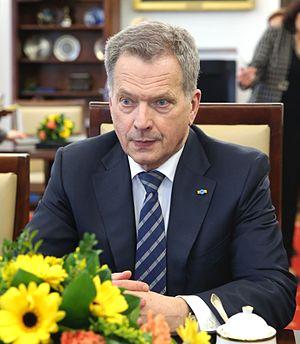
Les élections législatives finlandaises de 1995 se sont tenues le 19 mars 1995, afin d'élire les deux cents députés de la trente-quatrième législature du Parlement finlandais.
Le président de la République de Finlande est le chef de l'État finlandais depuis sa création, ainsi qu'il est disposé dans l'acte constitutif de 1919. Il exerce, d'après la Constitution de Finlande, le pouvoir exécutif qu'il partage avec le gouvernement. Son mandat présidentiel a une durée de six ans. Depuis 1991, son mandat n'est renouvelable qu'une seule fois, et depuis 1994, il est élu directement par le peuple au suffrage universel direct. Afin d'être élu, un candidat à la présidence de la République doit être né de citoyenneté finlandaise et avoir vu le jour en Finlande.
Les élections législatives finlandaises de 1999 se sont tenues le 21 mars 1999, afin d'élire les deux cents députés de la trente-quatrième législature du Parlement finlandais.